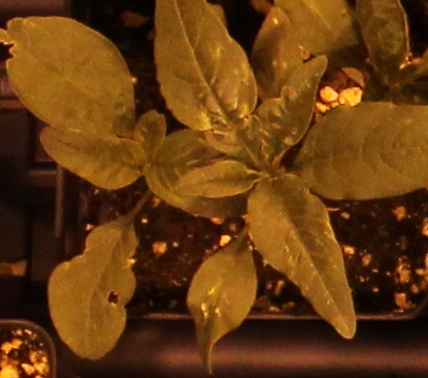
Label: Waterhemp